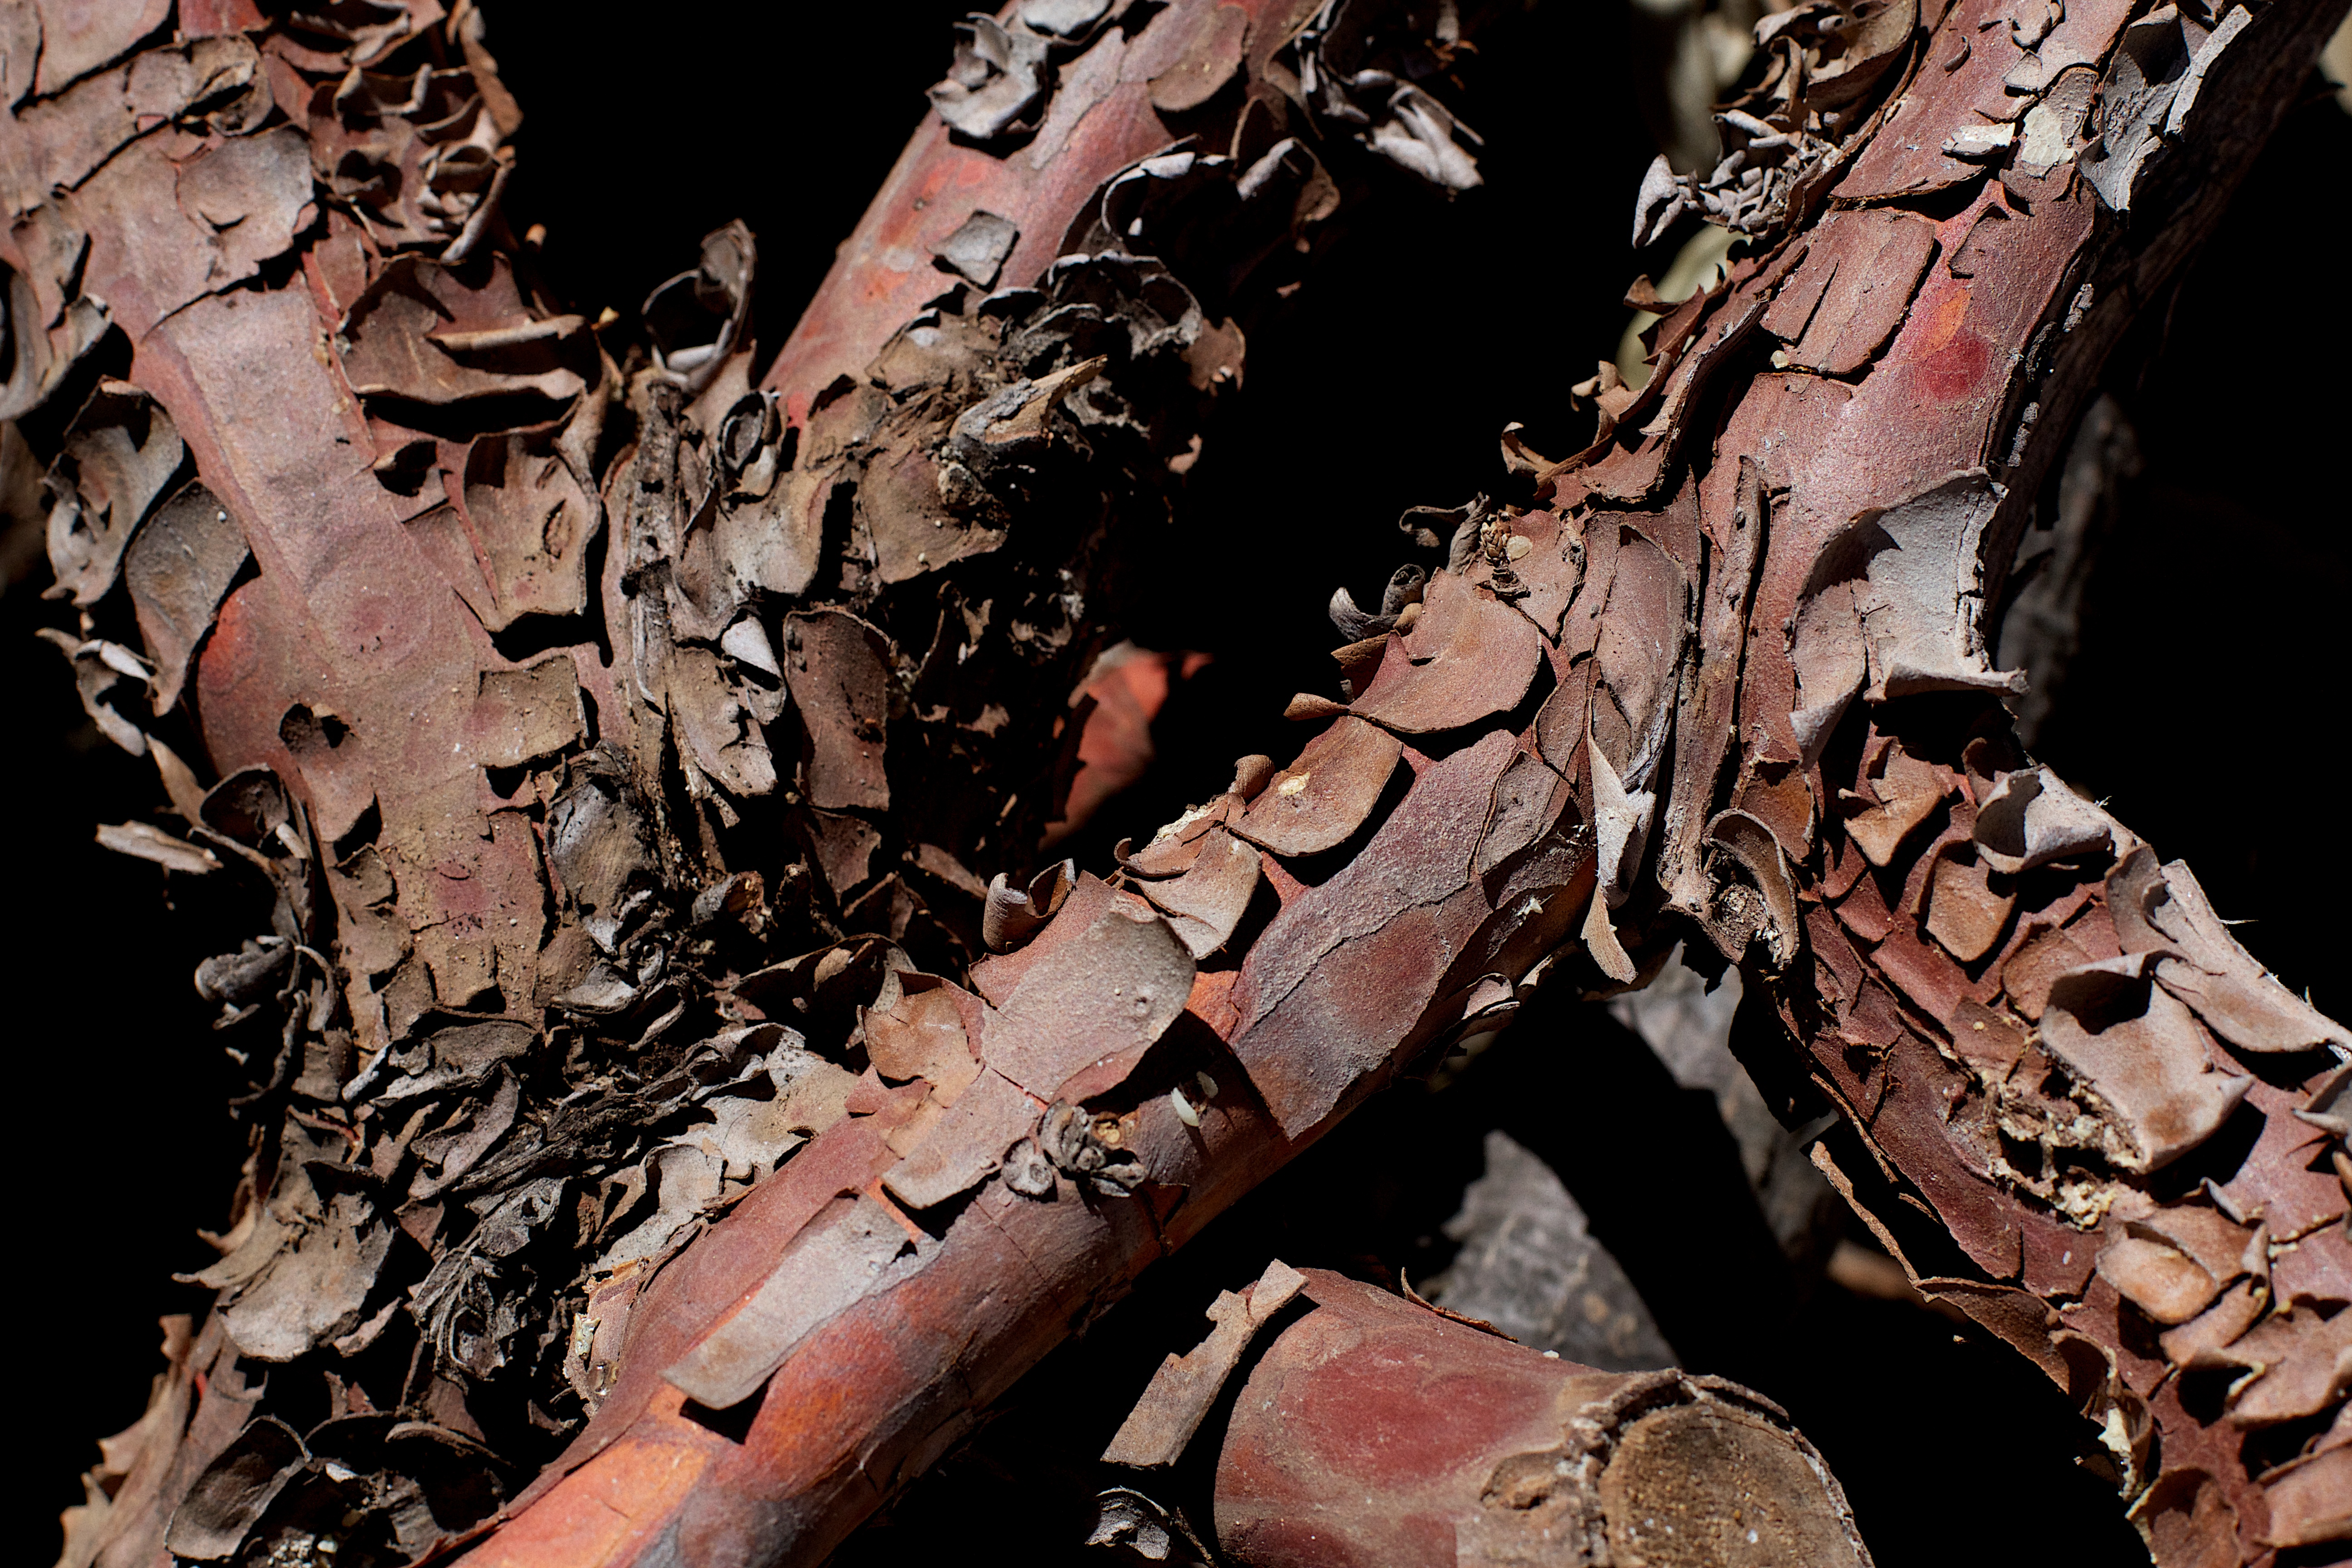
tree, branch, plant, wood, leaf, flower, trunk, spring, autumn, soil, season, close up, macro photography, flowering plant, woody plant, land plant